Sotelúm

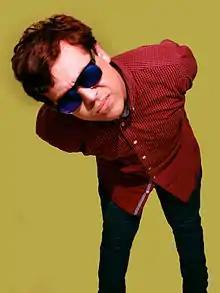
Sotelúm's 2015 promotional photo

Sotelúm (Shlúm «Lúm» Sotelo ; born December 1, 1989, in Tijuana) is a modernist and independent music artist, listed by UABC Radio and other local press media as an elemental post-nortec visionary in the Mexican "avant garde" of electronic music.